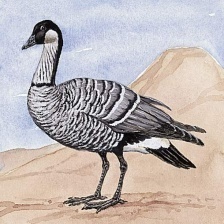
Species: HAWAIIAN GOOSE
Scientific name: BRANTA SANDVICENSIS
ImageNet parent category: goose